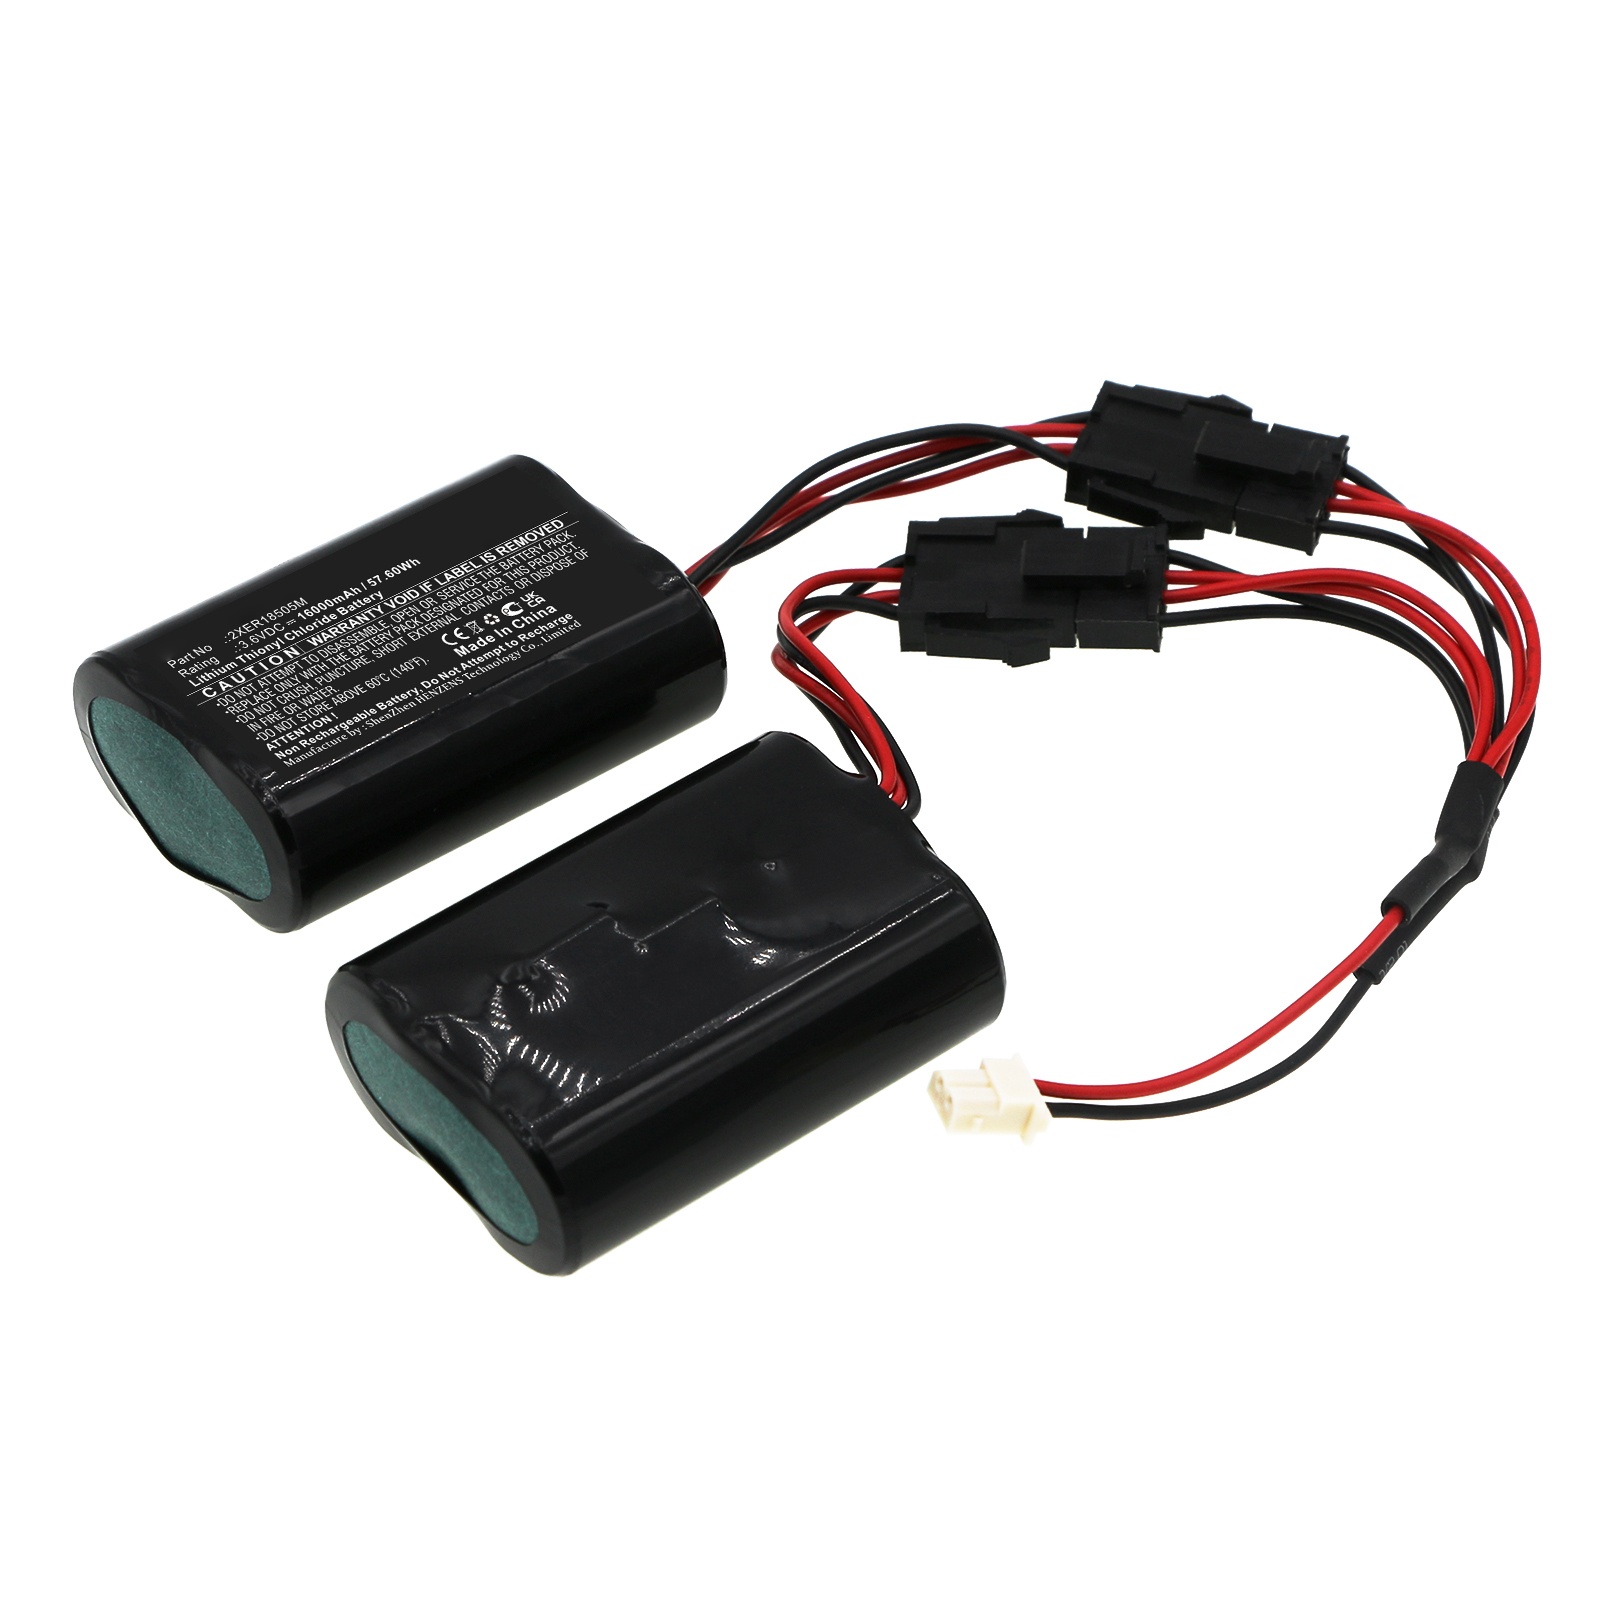
Batteries N Accessories BNA-WB-L17295 Alarm System Battery - Li-SOCl2, 3.6V, 16000mAh, Ultra High Capacity - Replacement for DSC 2XER18505M Battery
Specifications: Chemistry: Li-SOCl2 Voltage: 3.6V Capacity: 16000mAh Compatible Replacement Battery for: DSC 2XER18505M FANSO 103-304742 TYCO 2XER18505M Visonic 2XER18505M Compatible with the Following Alarm Systems DSC 2XER18505M, Burg Siren, PG9901, Siren PG9901, Siren PG9911, Siren Res Fire FANSO 103-304742 TYCO 2XER18505M, Burg Siren, PG9901, Wireless Indoor Siren Res Fire Visonic 2XER18505M, MCS-720B, MCS-740 siren
Brand: batteriesnaccessories.com
Category: Home & Garden > Business & Home Security > Home Alarm Systems